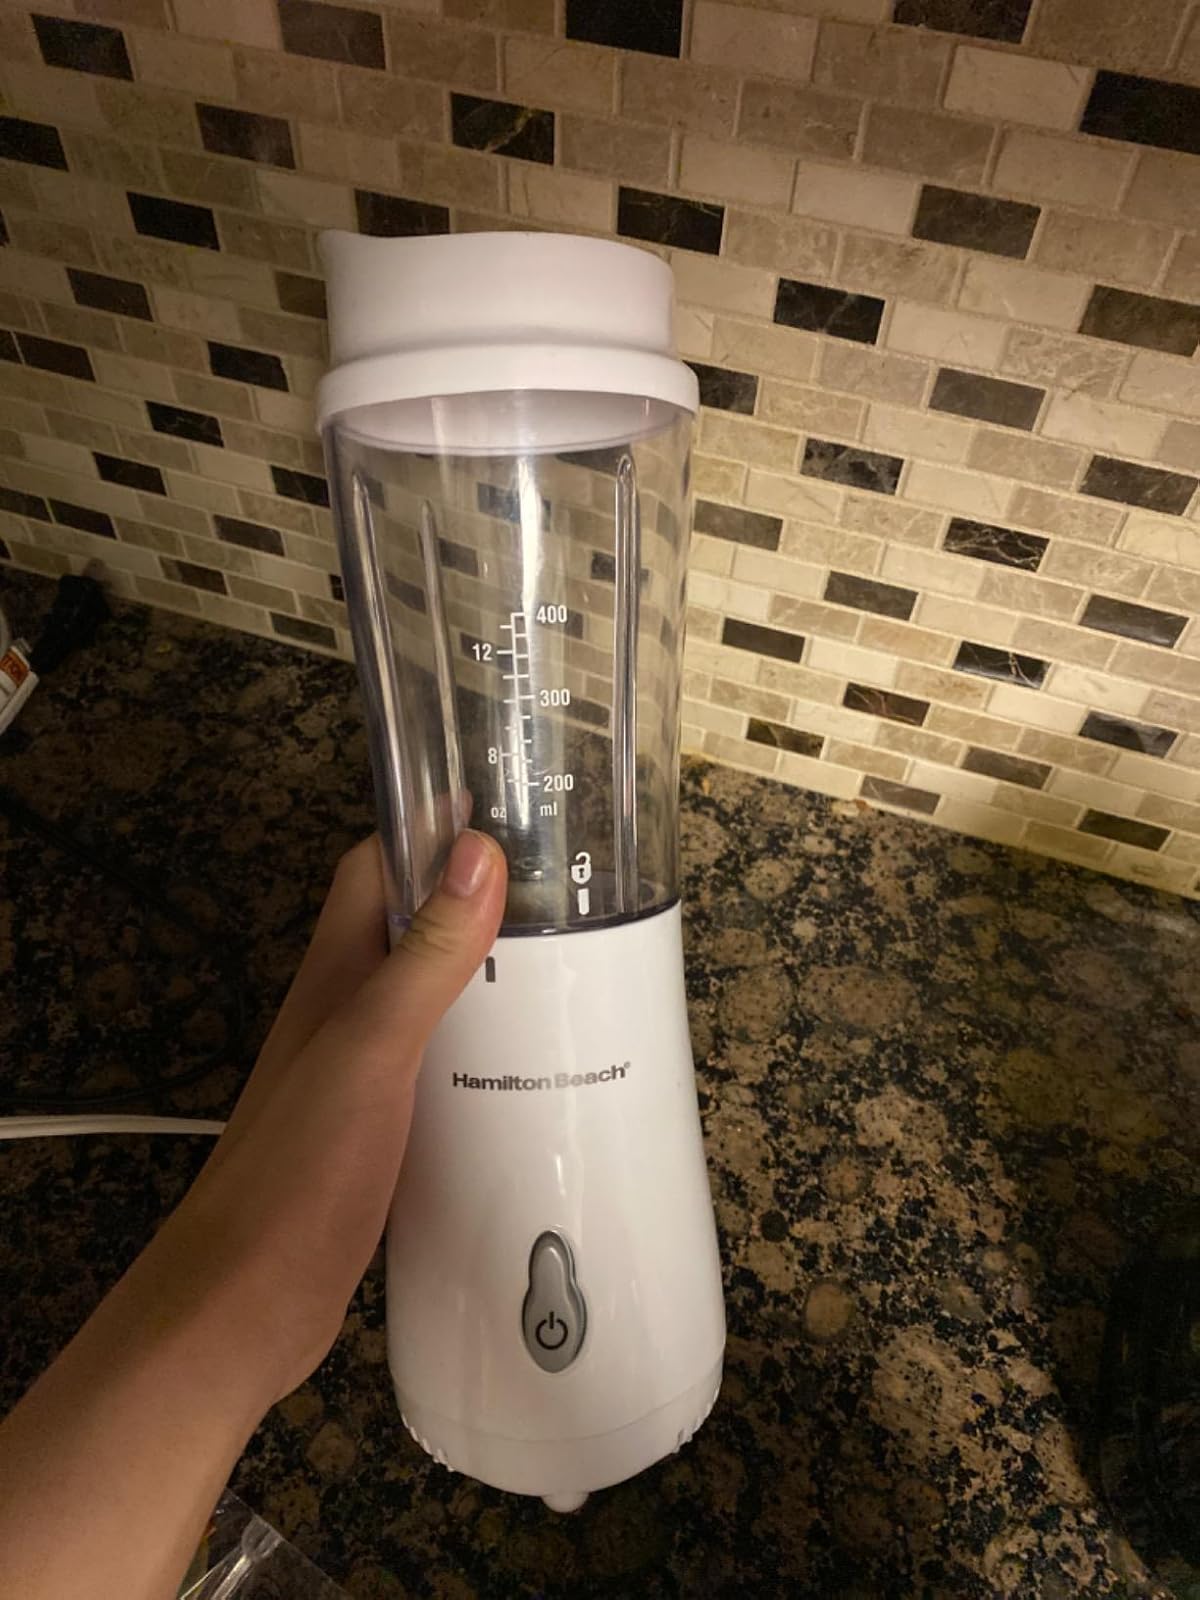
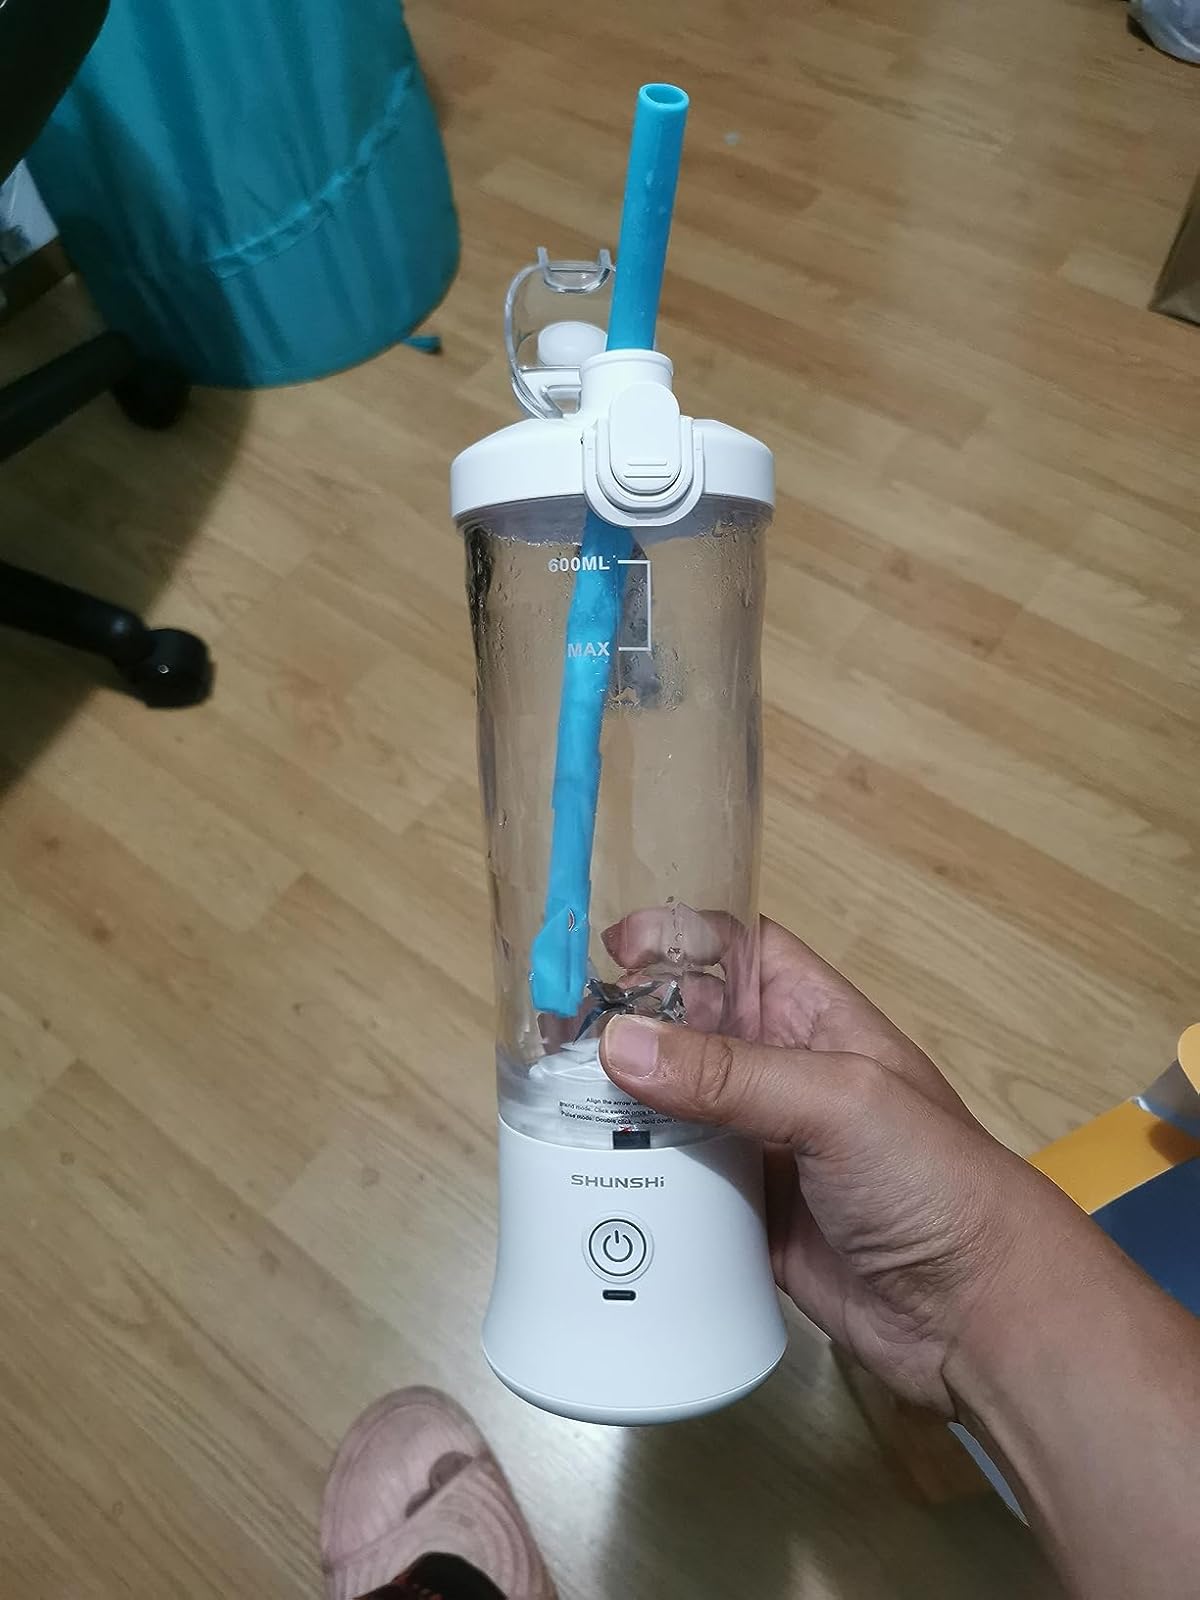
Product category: items_blender
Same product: no